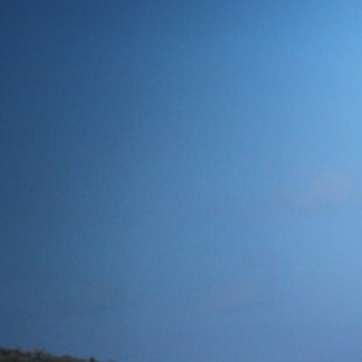
Material: wallpaper